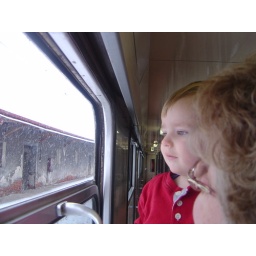
Standing in the corridor of the train